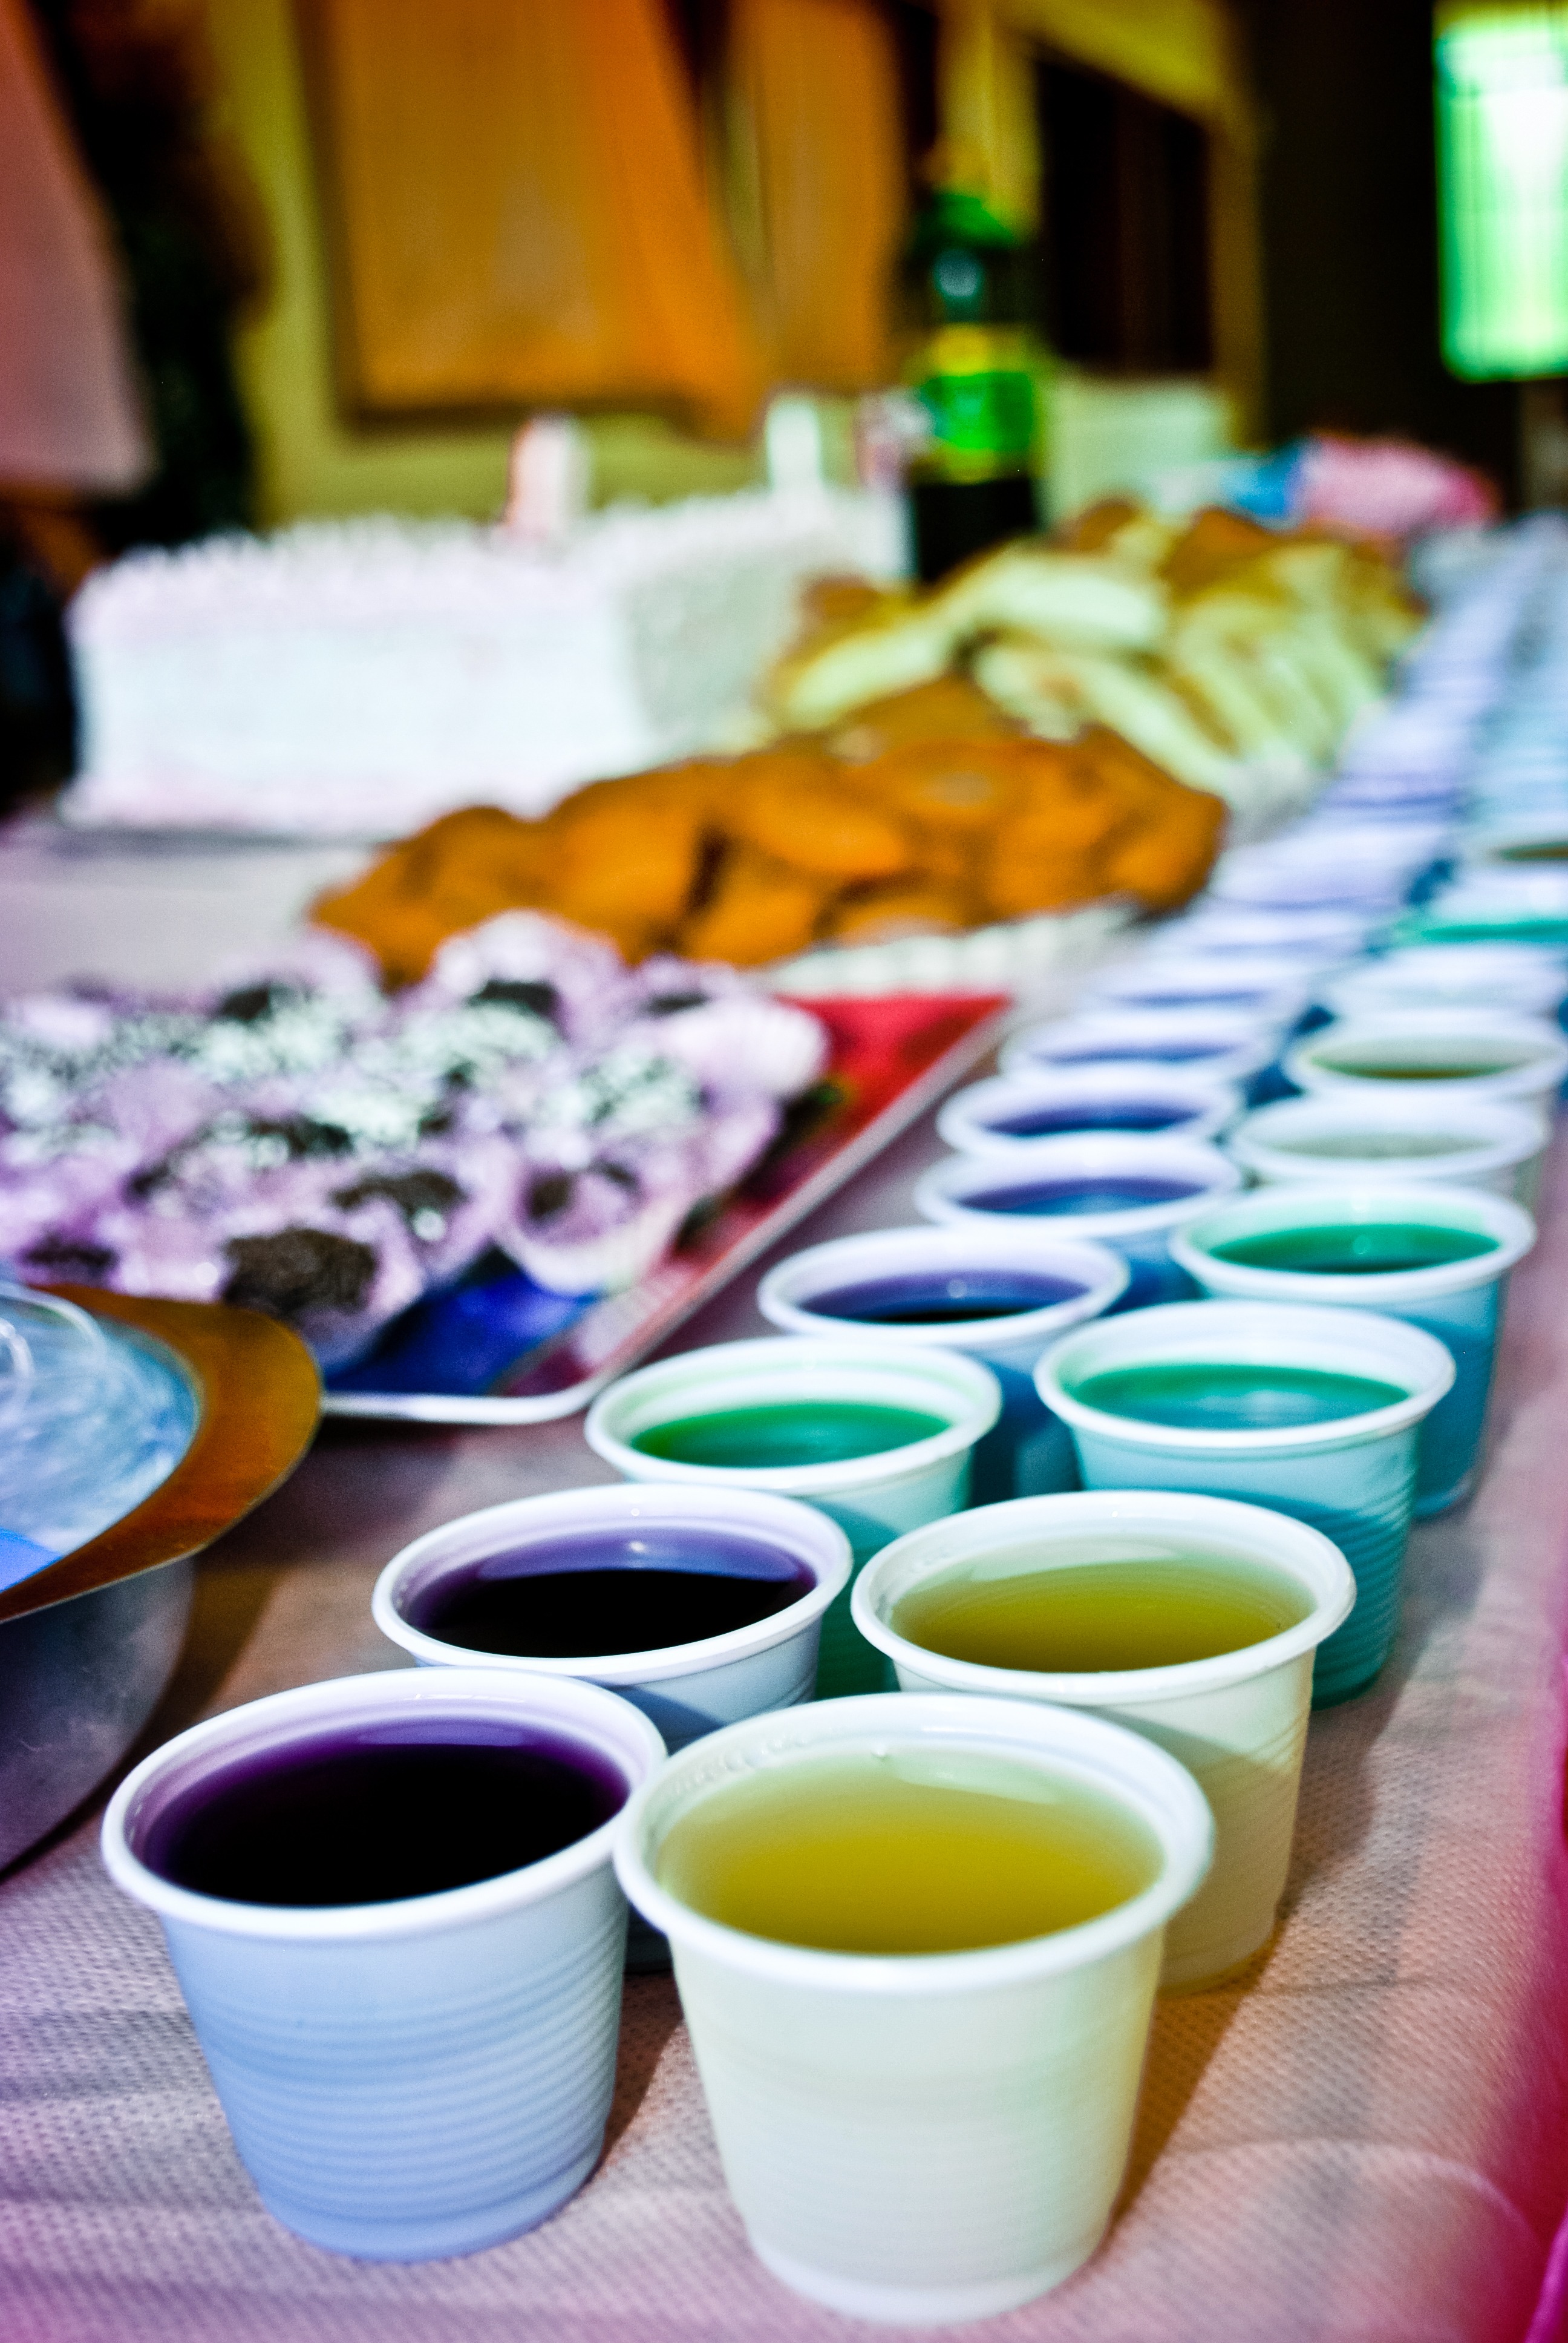
meal, food, color, colorful, breakfast, baking, lunch, party, birthday, sweetness, brunch, gelatine